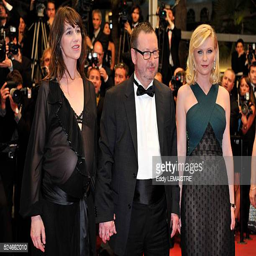
actor and film director at the premiere during festival